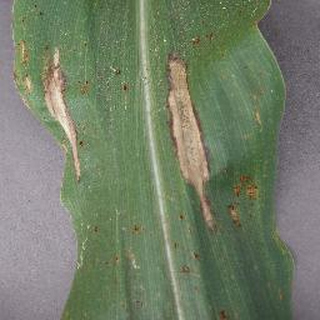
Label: corn_northern_leaf_blight